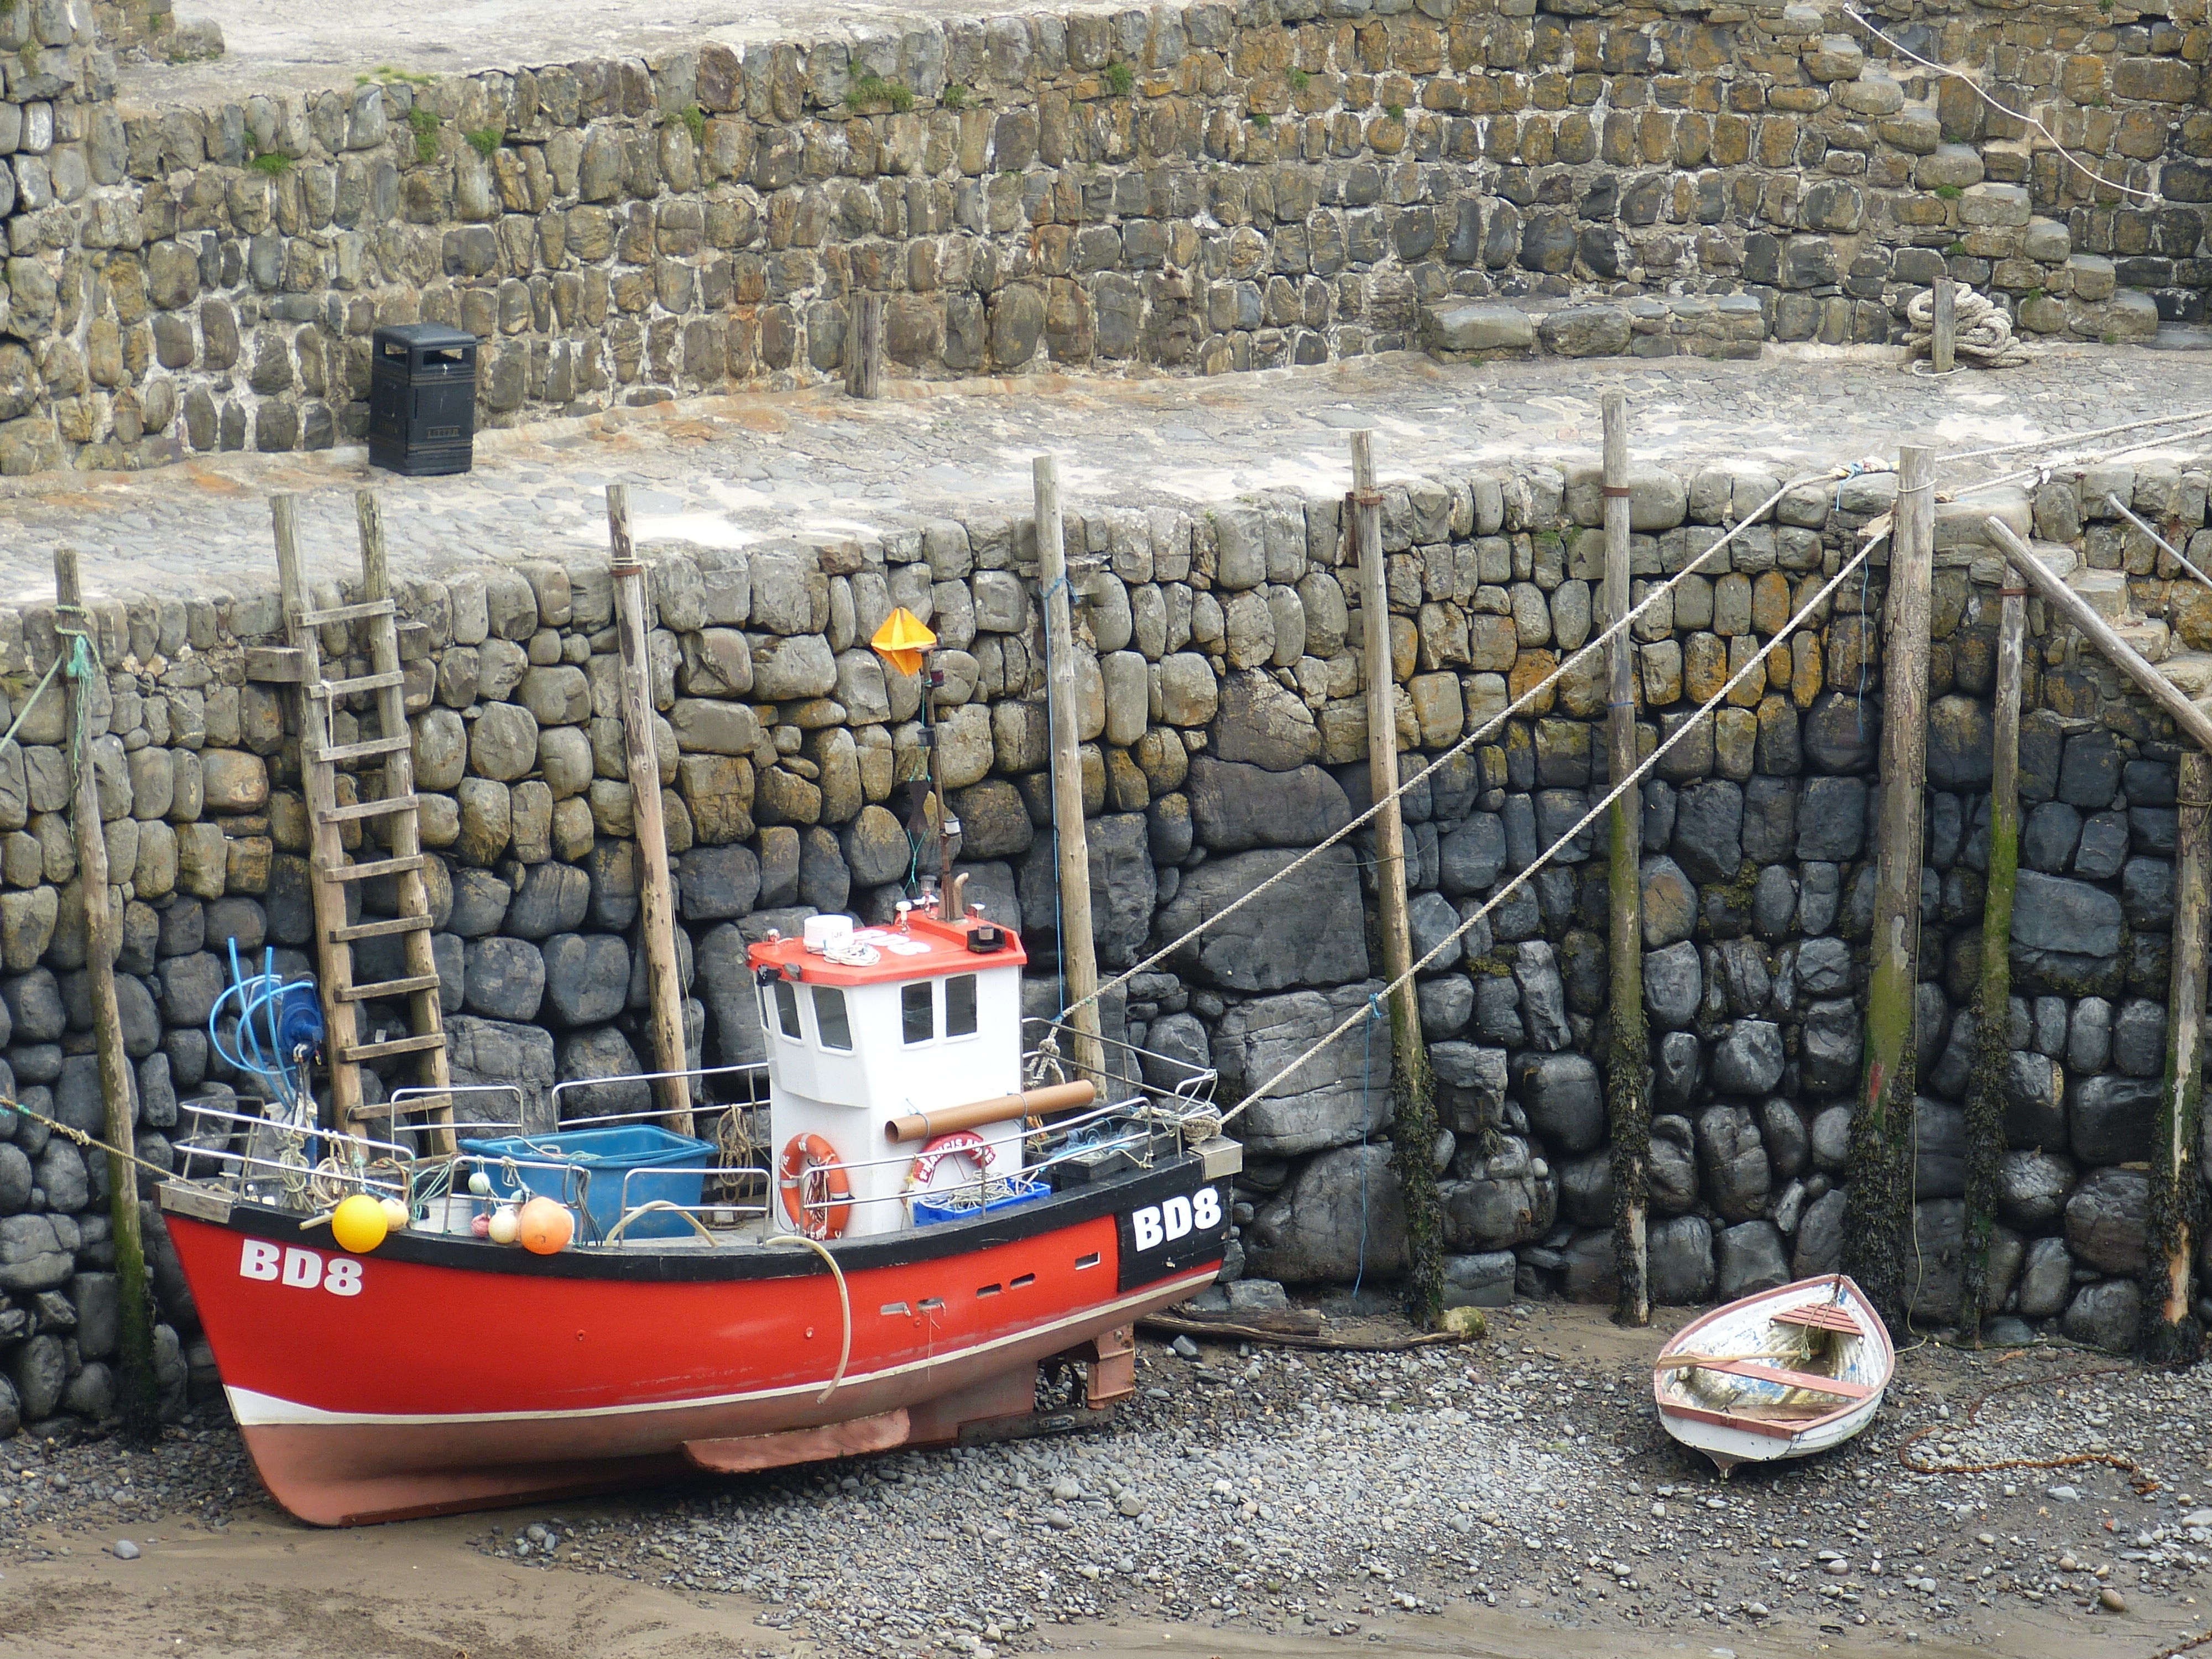
sea, boat, ship, boot, vehicle, steep, port, tourism, waterway, england, cornwall, united kingdom, fishing vessel, ebb, schiffer boat